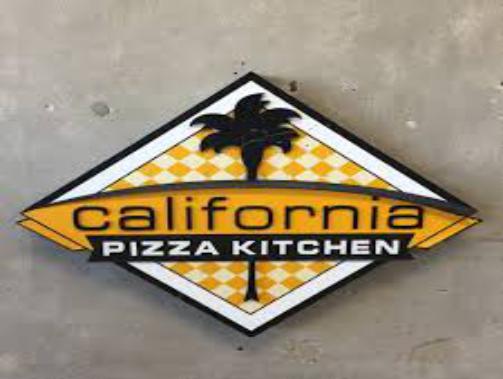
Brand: California Pizza Kitchen
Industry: Food